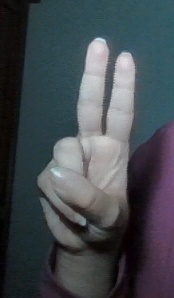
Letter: taa